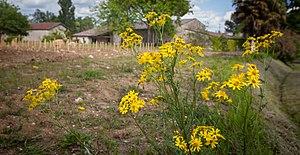
Bordeaux Bio Cotes de Francs plante jeune vignes
Le bordeaux-côtes-de-francs est un vin rouge français du vignoble de Bordeaux. Il bénéficiait d'une appellation d'origine contrôlée jusqu'à 2009 ; il s'agit désormais d'une dénomination géographique au sein de l'appellation côtes-de-bordeaux sous le nom de francs-côtes-de-bordeaux.